Randabygd Church

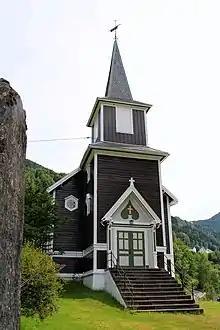
View of the front entrance

The residents of the Randabygda area had a long journey across a large fjord to attend their parish church, Utvik Church. The local people wanted the Utvik Church moved about to the northwest of the church to the village of Tisam. This would make the church more centrally located within the parish. These demands were rejected repeatedly by the parish for a number of years. Then in 1910, approval for a cemetery in Randabygda were approved. Not long afterwards, approval for the construction of an annex chapel was finally given. The architect Jens Sølvberg was hired to design the building and Rasmus Olsen Gald was hired as the lead builder for the project. Construction of the church took place in 1915-1916. The church is a wooden long church with a church porch on the west end with a tower above it. The choir is located on the east end of the nave. There is a sacristy on the north side of the choir. The church was consecrated on 29 August 1916 by the Bishop Peter Hognestad. It originally was an annex chapel in the Utvik Church parish. In 1967, it became an annex chapel under the Hornindal Church parish. Also that year, the church had electric heating installed and part of the basement was rebuilt as bathrooms. On 1 January 1981, it was upgraded to full parish church status and it was renamed "Randabygd Church".